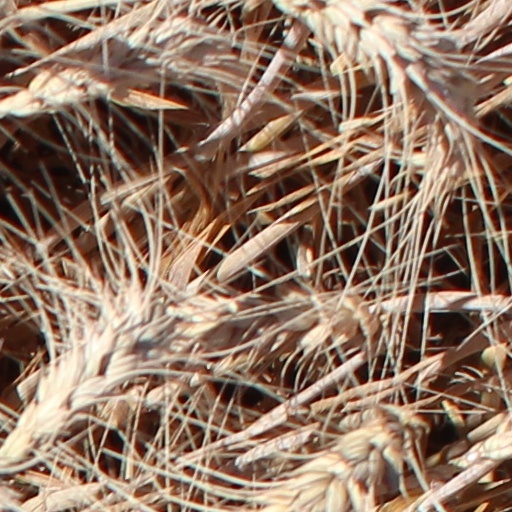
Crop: wheat